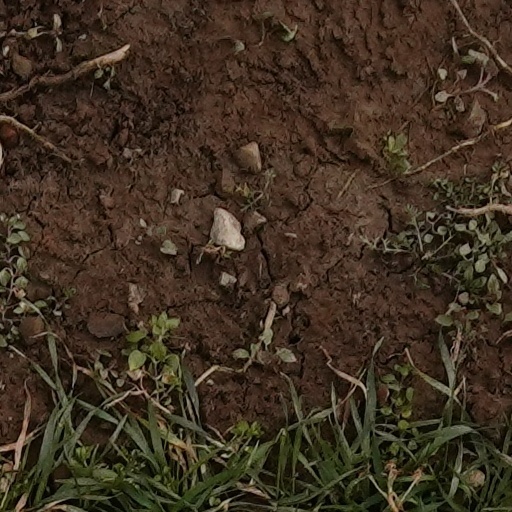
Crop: wheat